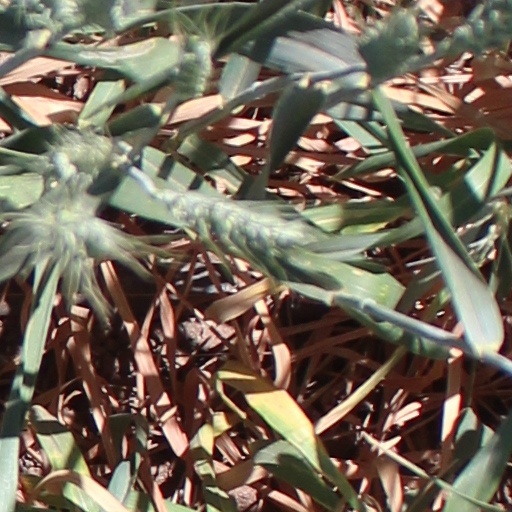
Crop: wheat